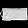
Label: Bag